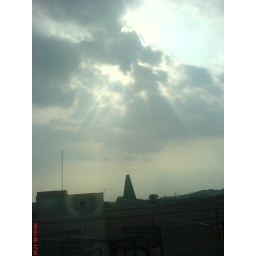
sunburst over said business school from the roof of minge towers